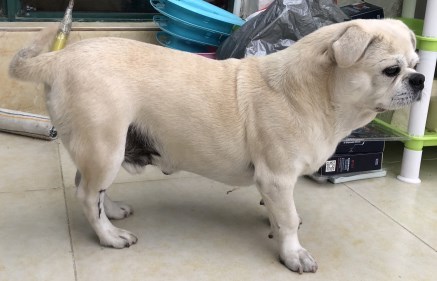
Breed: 3336-n000121-chinese_rural_dog